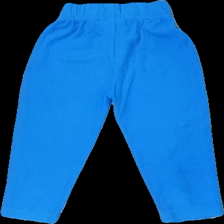
View: back
Type: Trousers
Category: Children
Brand: On The Peak
Colors: Blue
Material: 100% polyester
Cut: Regular
Size: 86
Season: Autumn
Price range: <50
Recommended usage: Reuse